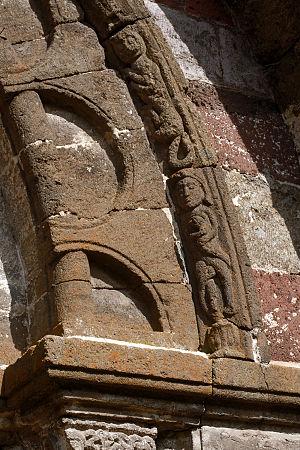
Bains (Velay) - détail de la voussure polylobée
L'église Sainte-Foy est une église de style roman auvergnat située à Bains dans le département français de la Haute-Loire en région Auvergne-Rhône-Alpes.
L'arc à voussure polylobée est une variante de l'arc polylobé apparue au XIIᵉ siècle dans l'architecture romane française, où les lobes ornent non pas l'intrados mais la voussure de l'arc.